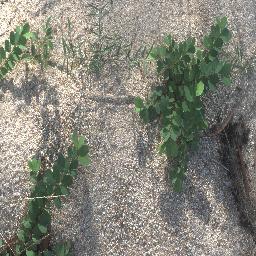
Label: negative